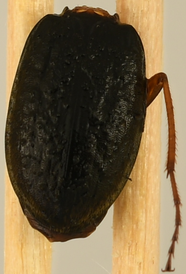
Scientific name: Chlaenius aestivus
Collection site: Blandy Experimental Farm Site (BLAN), plot BLAN_003